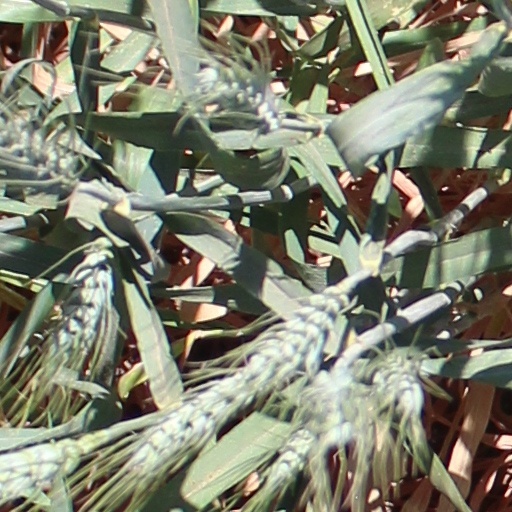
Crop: wheat